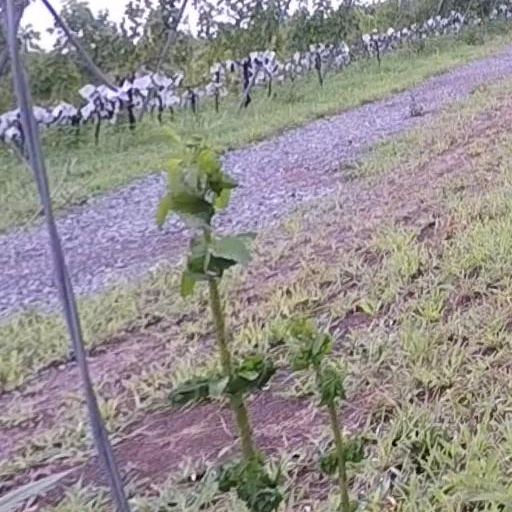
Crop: grape